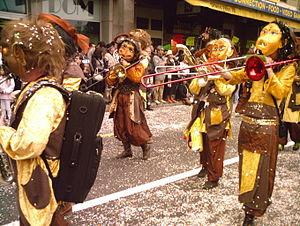
Une fanfare lors du carnaval de Lausanne 2010